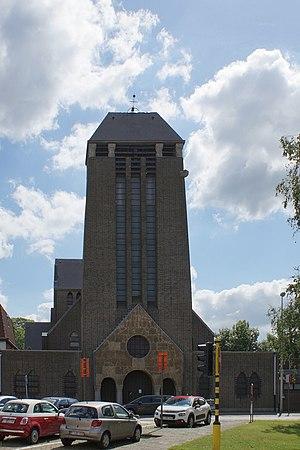
Eglise Saint-Joseph, Boekenberglei 211, Deurne (Antwerpen). Construit par Jef Huygh.